Wu Xianghu

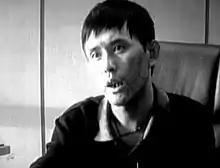
Wu Xianghu

Wu Xianghu (吴湘湖; c. 1964 – February 2, 2006) was a Chinese journalist who served as the editor of the "Taizhou Evening News" or "Taizhou Wanbao" in Zhejiang, China and was the subject of a police attack.